IMSAI 8080

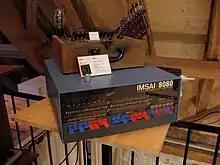
IMSAI 8080

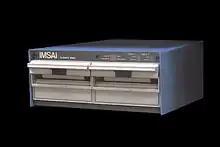
Floppy disk unit

IMSAI 8080 replicas have entered the market, due in part to the legality of copying hardware designs encouraging amateur technophiles to make backwards compatible machines, with the retro aesthetics. The color scheme matches the original IMS 1973 "Hypercube" project, but some peripherals such as the floppy are simulated and instead use Wi-fi.